Raya and the Last Dragon

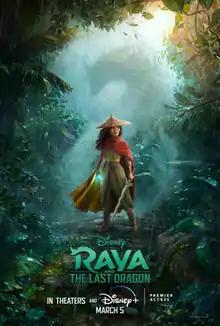
Theatrical release poster

Raya and the Last Dragon is a 2021 American animated fantasy action adventure film produced by Walt Disney Animation Studios and released by Walt Disney Pictures. It was directed by Don Hall and Carlos López Estrada, co-directed by Paul Briggs and John Ripa, and produced by Osnat Shurer and Peter Del Vecho. The screenplay, which is based on story ideas by Bradley Raymond and Helen Kalafatic, was primarily written by Qui Nguyen and Adele Lim with additional contributions from other writers, including Briggs, Hall, Estrada, Ripa, Dean Wellins, and Kiel Murray. "Raya and the Last Dragon" stars the voices of Kelly Marie Tran, Awkwafina, Izaac Wang, Gemma Chan, Daniel Dae Kim, and Benedict Wong. Set in Medieval Southeast Asia, The film's plot follows the warrior princess Raya as she seeks the fabled last dragon to save her father and the land of Kumandra from evil spirits that are known as Druun.